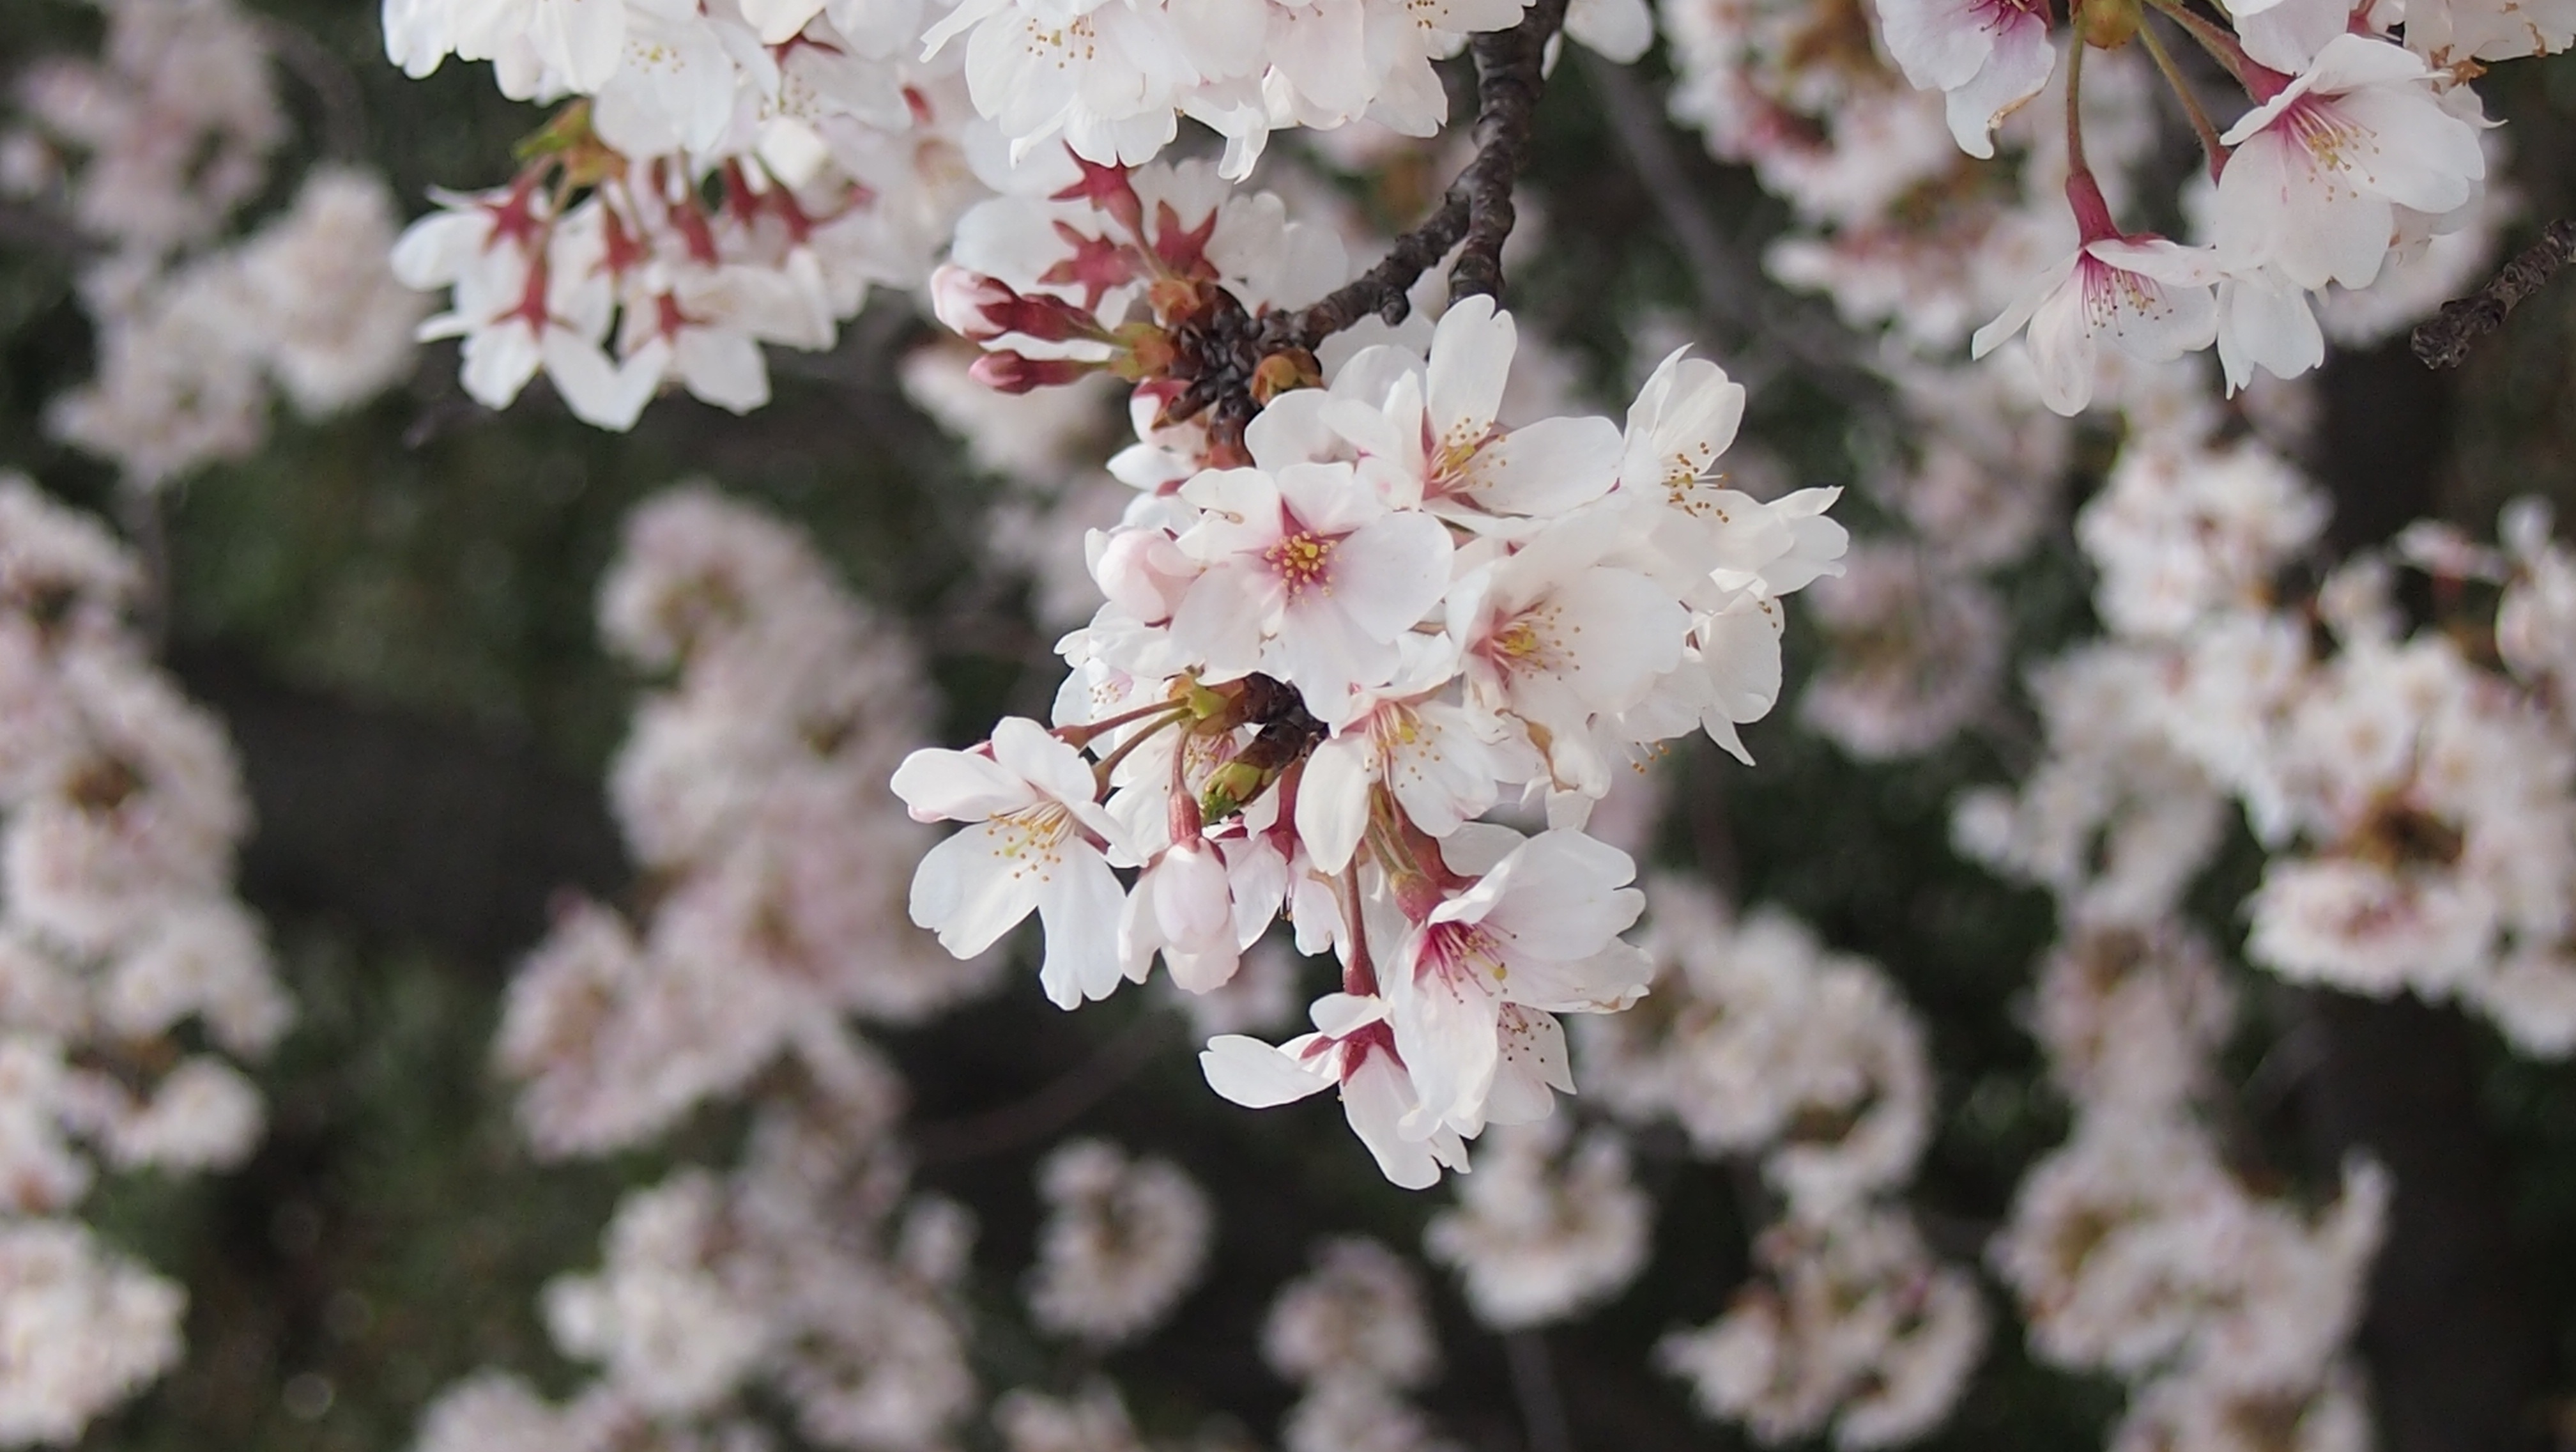
branch, blossom, plant, flower, petal, spring, produce, botany, flora, season, cherry blossom, cherry, flowering plant, yoshino cherry tree, spring in japan, land plant